Rail rolling stock in New South Wales

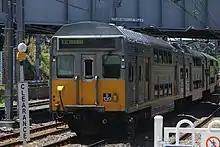
A Goninan & Co-built S set

In 1973, additional 54 Comeng power cars C3858 – 3911, and 56 Comeng trailer cars T4921 – 4962, were ordered to coincide with the opening of the Eastern suburbs railway line. These trailer cars were the first to be of stainless steel construction, and they had an extra row of seats on the top deck (and are thus distinguished by an extra single window at the centre of the car on both decks). Ten driving trailers D4011 – 4020 were built with small driver's compartments for 2-car trains. However, they never saw service as driving cars due to Union bans. Subsequently, 25 driving trailer cars D4021 – 4045 (with large guard's compartments) were also built to be paired with a driving motor car to allow 2-car sets to be operated. Ten driving trailers were diesel hauled on South Coast suburban services, south of Thirroul, prior to electrification. Ten driving trailers, renumbered D4001 – 4010, were used for two car shuttles in the initial period after the electrification of the Richmond line. These driving trailer cars subsequently had their driving equipment removed and were converted into standard non-driving trailer cars. Extended orders saw the Comeng double-deck fleet expanded to include power-cars C3912–3986 & 3741–3765, trailers T4963–4987 and driving trailers D4046–4095 by 1982. By 1976, one quarter of suburban cars were double deck. All the 1973 cars are now integrated with earlier stock and operate as L, R & S Sets. With the introduction of the Millennium Trains in 2002, several early Comeng power-cars were converted to non-driving trailers, with their pantographs removed, and renumbered T4701–4723.